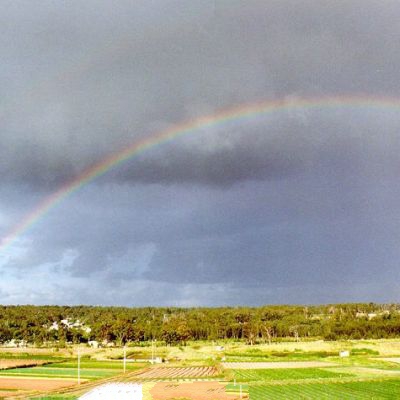
Cloud type: Nimbostratus (Ns)